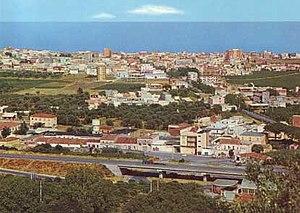
Cirò Marina est une commune italienne de la province de Crotone dans la région Calabre en Italie.